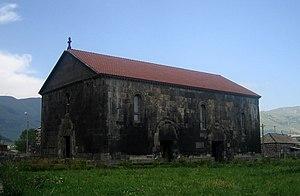
Cet article répertorie certaines des plus anciennes églises du monde. Dans la plupart des cas, les bâtiments listés ici ont été reconstruits en plusieurs fois et seulement des fragments de l'édifice original ont survécu. Ces églises subsistantes, c'est-à-dire pas réduites à leur existence archéologique ou à l'état de ruines, ont abrité les premières communautés chrétiennes de l'Antiquité. Les dates sont approximatives et correspondent aux premières célébrations de messes connues. Selon l'Encyclopédie catholique, la célébration de la Cène, à Jérusalem, a été la « première église chrétienne », au sens étymologique du terme. Cet article ne recense que les édifices au sens d'églises avec un é minuscule.
La basilique Kasagh, connue aussi sous le nom d' église de la Sainte-Croix, est une église médiévale primitive d'Arménie située dans la ville d'Aparan dans le marz d'Aragatsotn en Arménie. Elle est datée du IVᵉ siècle ou du Vᵉ siècle. Elle faisait partie à l'origine du domaine des Arsacides. L'église a été partiellement restaurée en 1877.